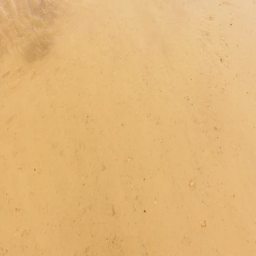
following and observing steps in the sand on the beach